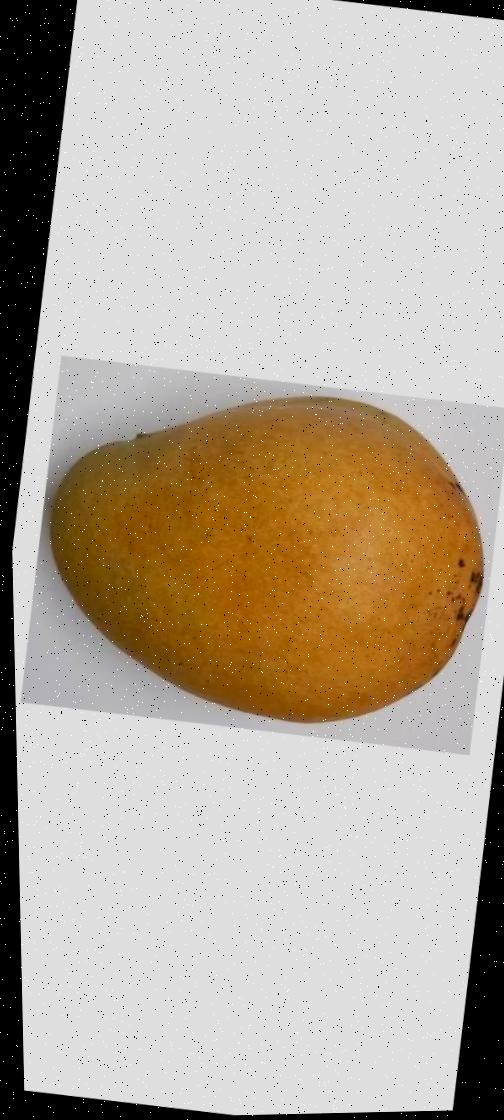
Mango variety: Bari-11